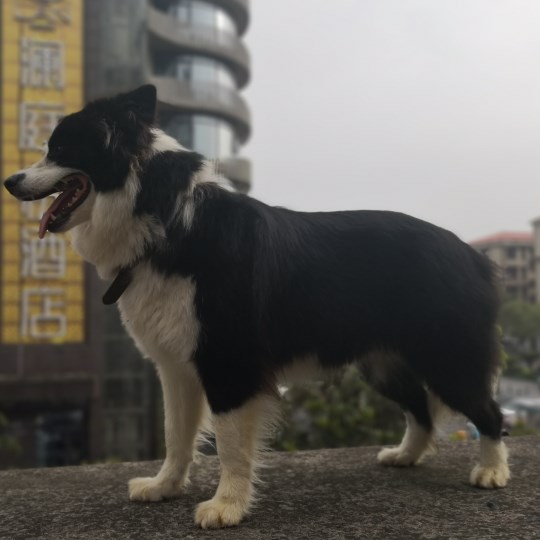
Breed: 2594-n000109-Border_collie